American Zoetrope

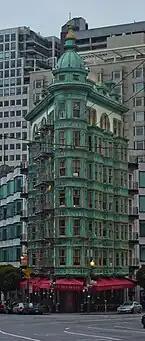
American Zoetrope is located in the Sentinel Building.

Initially located in a warehouse at 827 Folsom Street on the second floor of The Automatt building, the company's headquarters have, since 1972, been in the historic Sentinel Building, at 916 Kearny Street in San Francisco's North Beach neighborhood.